WFM (motorcycle)

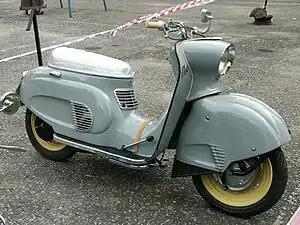
WFM Osa M52

In 1955, WFM designed 3 prototype scooters, all named after insects: Żuk (beetle), Bąk (bee) and Osa (wasp). There was resistance from the authorities towards what they viewed as a "ideologically hostile" product, and pre-production models of the Osa weren't produced until February 1959. The scooter used a 148 cc single-cylinder, two-stroke engine, designated S 06, which WFM had been supplying to SHL. The machine used 14 inch wheels. The machine went into full production as the Osa M50.